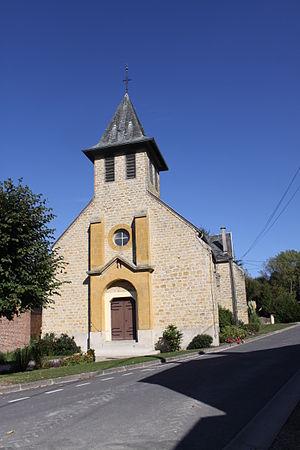
Village Ardennais